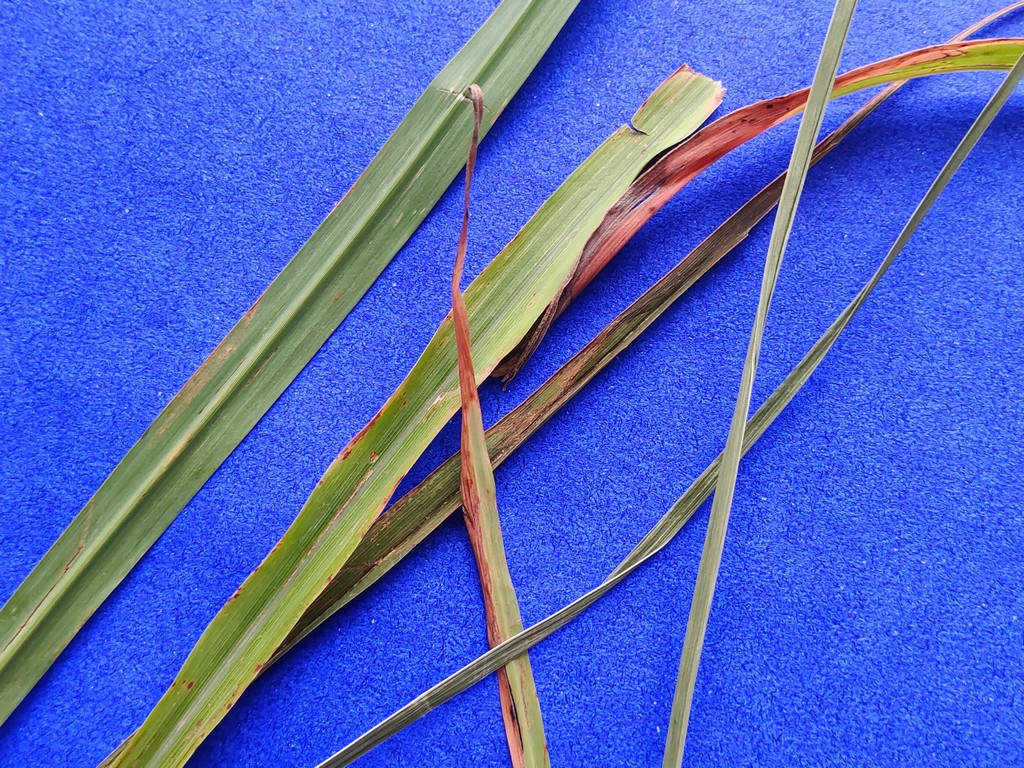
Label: Unhealthy